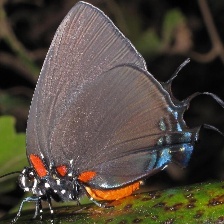
Species: PURPLE HAIRSTREAK